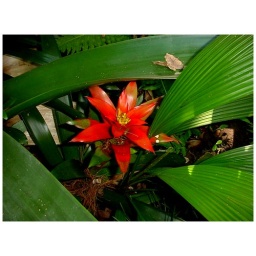
I've found this red flower almost hidden at a park in Brazil.